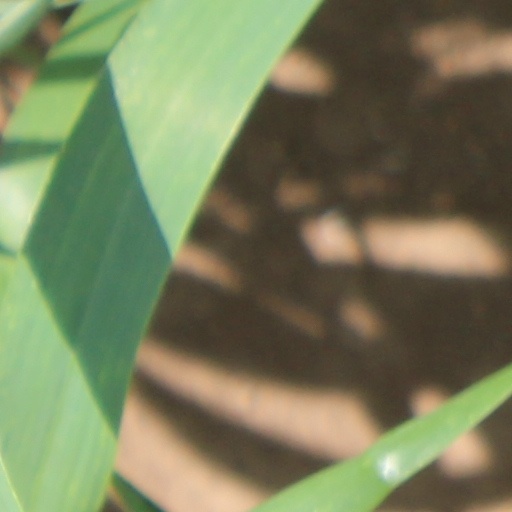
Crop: wheat